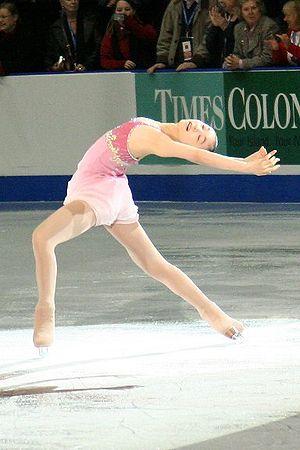
Le patinage artistique est un sport ainsi qu'une démonstration d'art exécuté sur la glace qui améliore les qualités physiques et développe la sensibilité artistique avec des patins à lames.
Kim Yun-a est une patineuse artistique sud-coréenne, née le 5 septembre 1990 à Bucheon.